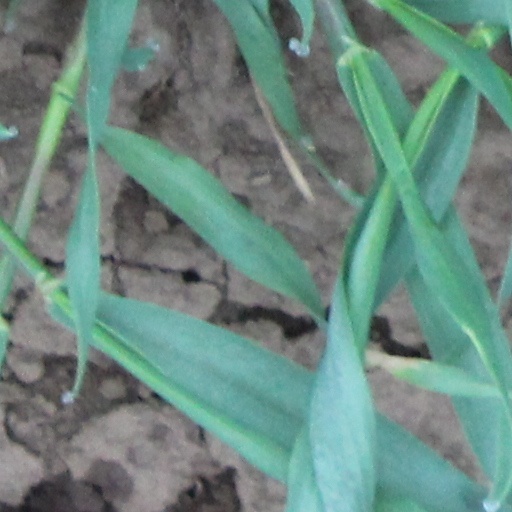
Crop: wheat